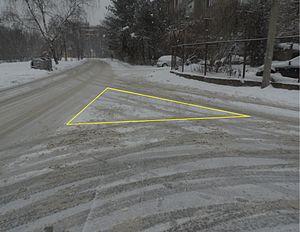
Un sneckdown est une étendue révélée par l'enneigement qui permet de distinguer la surface réellement occupée par les usagers d'un espace donné.